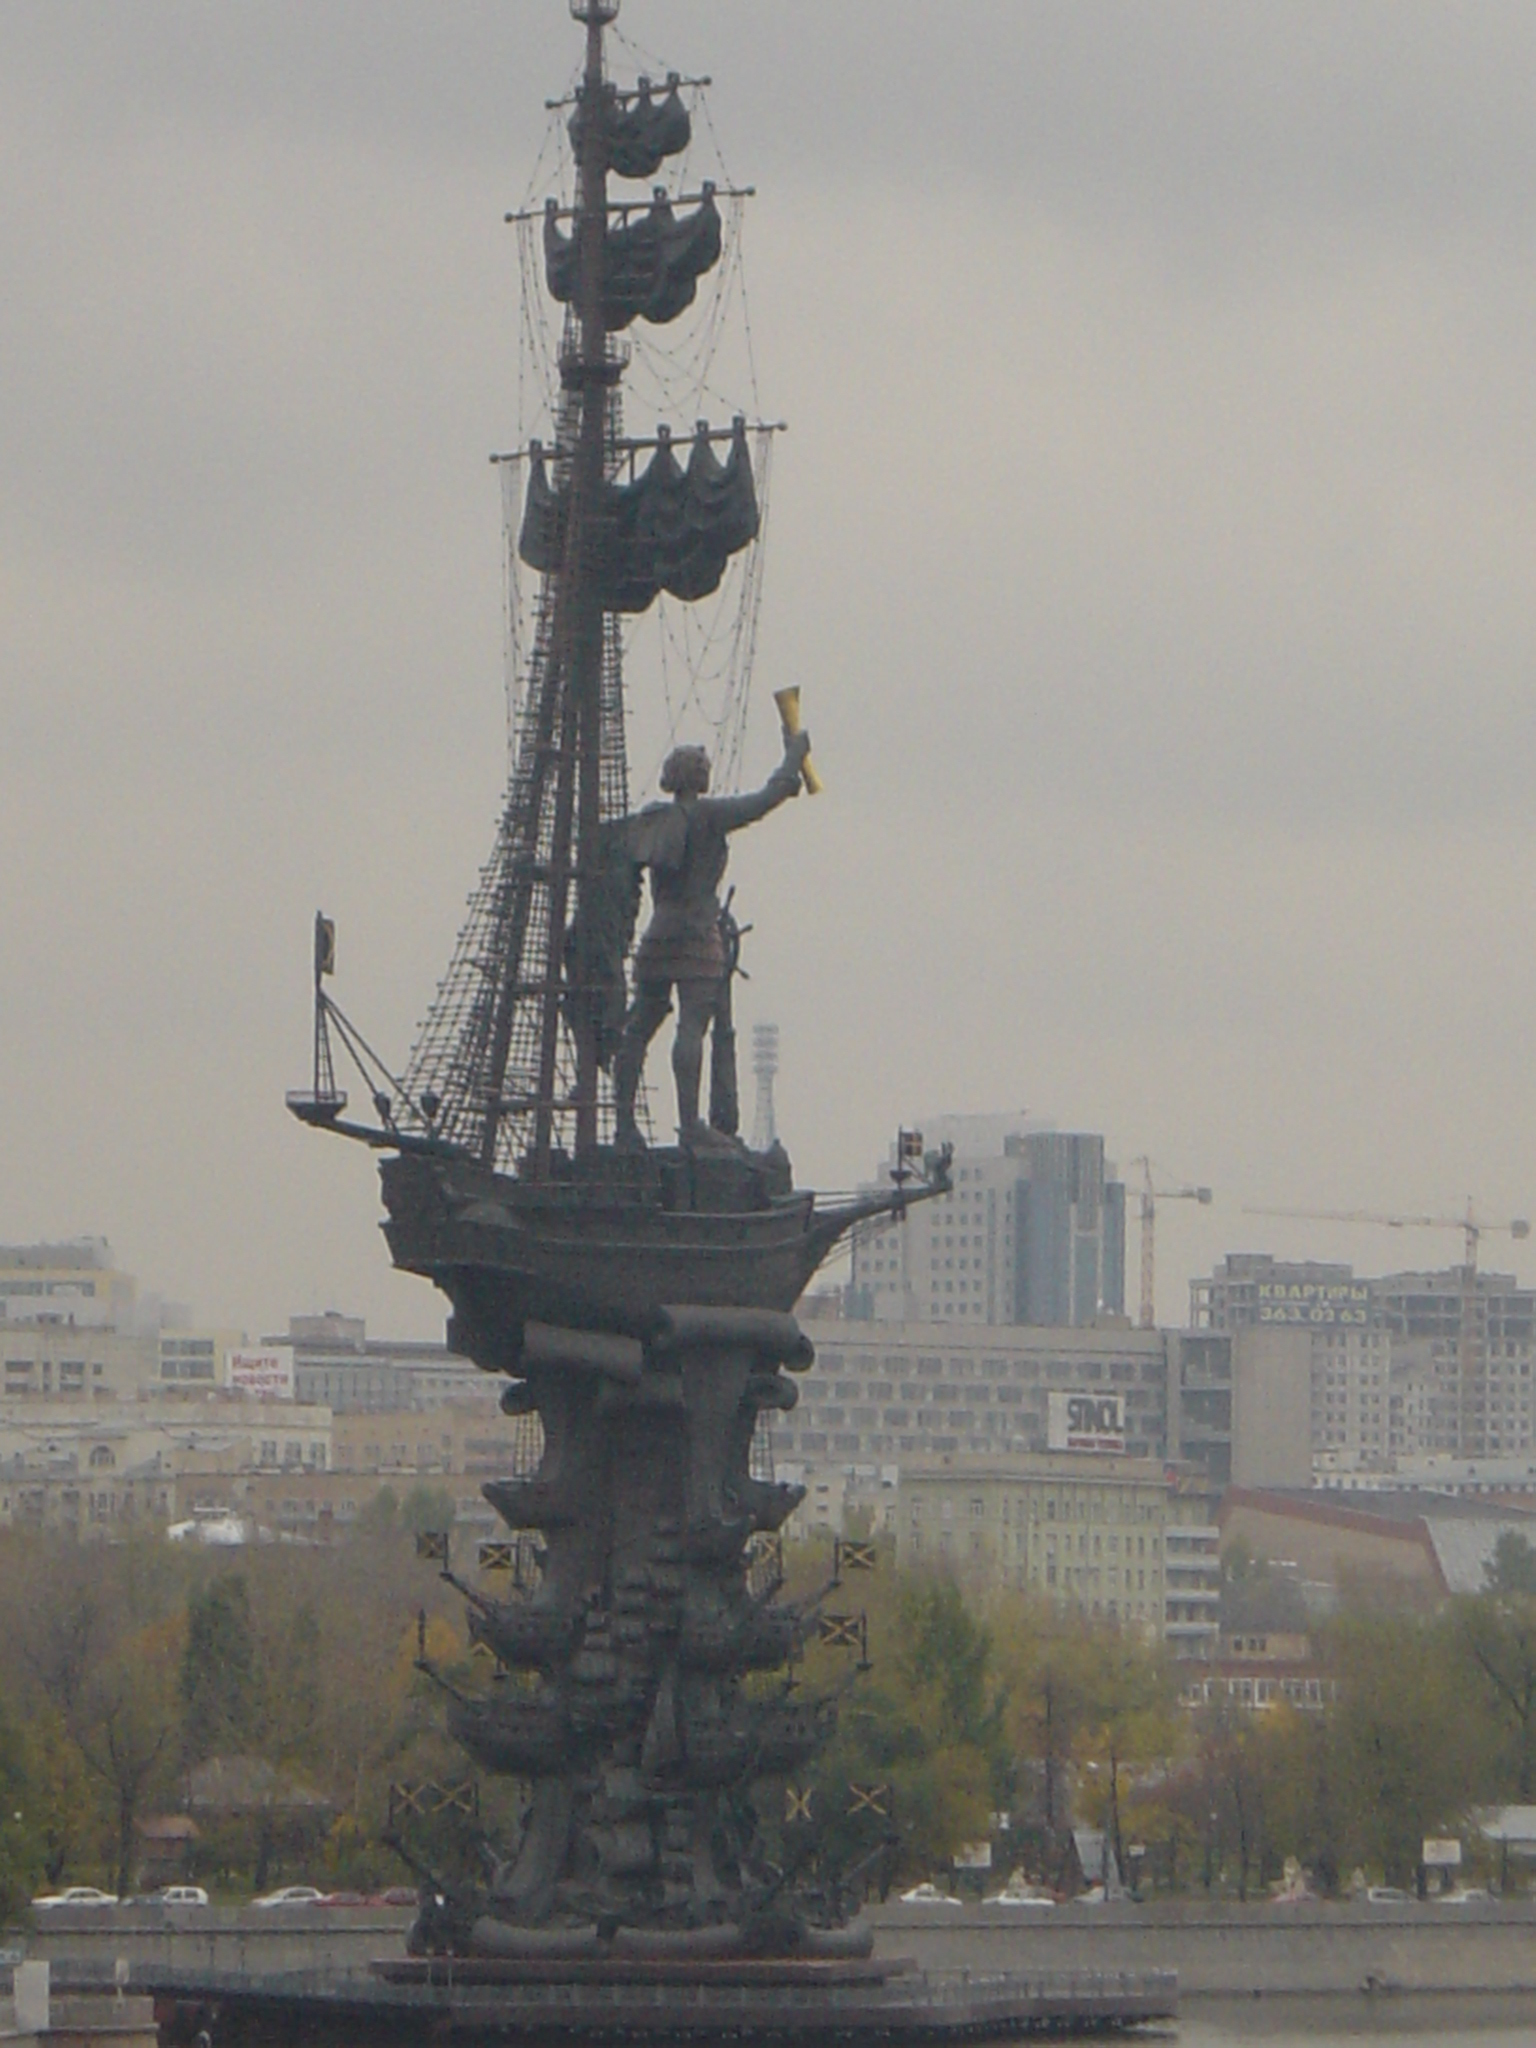
moscow, landmark, vehicle, monument, architecture, national historic landmark, statue, tower, city, spire